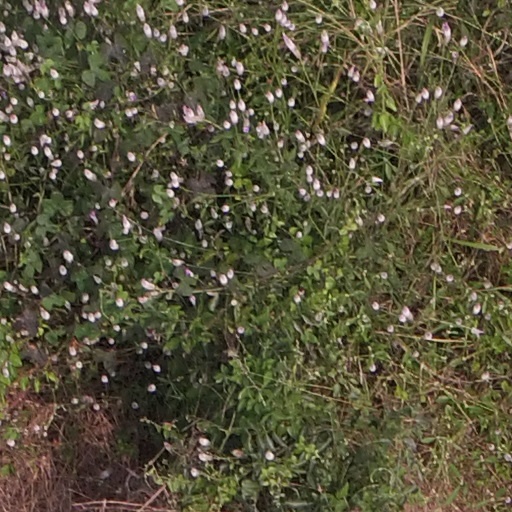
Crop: maize; corn